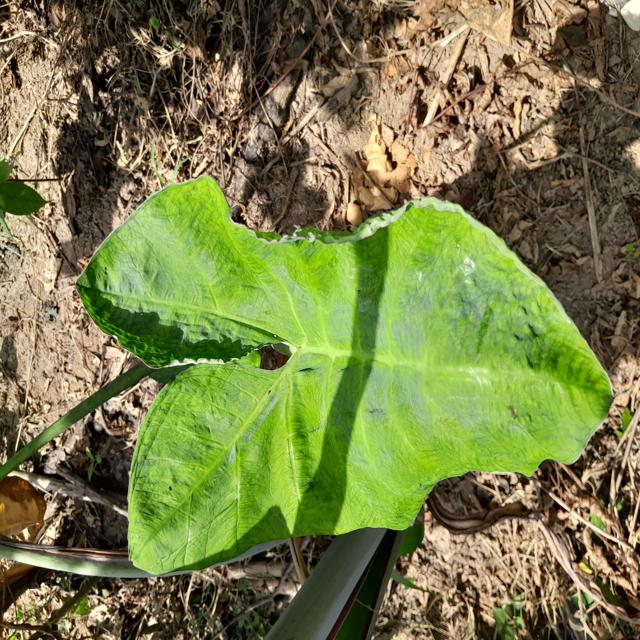
Label: Early_Blight